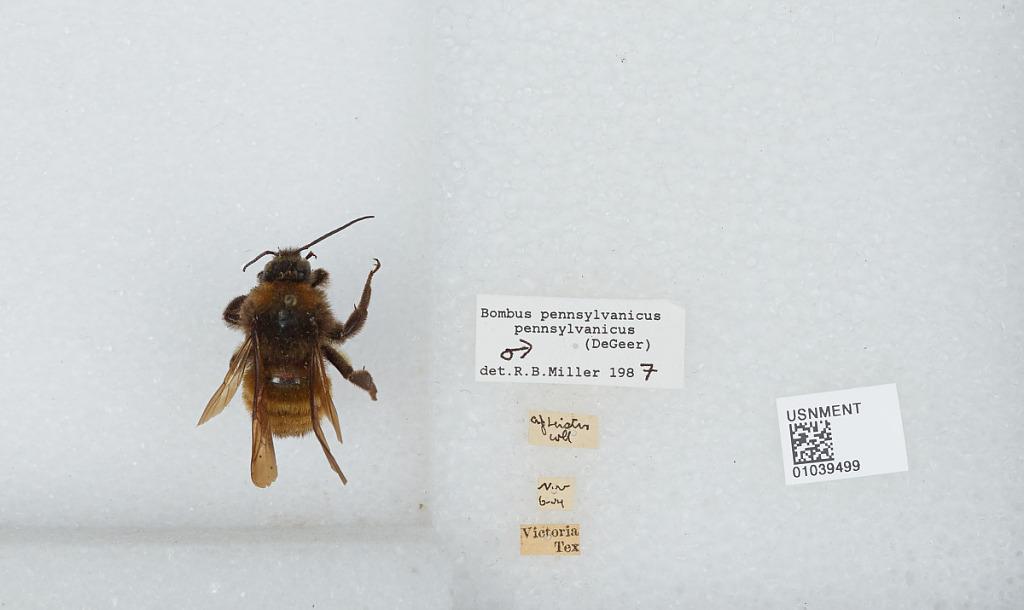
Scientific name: Bombus (Fervidobombus) pensylvanicus pensylvanicus (De Geer)
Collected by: A. Leister
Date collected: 1904-11-6
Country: United States
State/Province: Texas
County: Victoria
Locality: Victoria